Joe Beeler

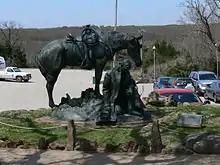
"Thanks for the rain" by Joe Beeler.

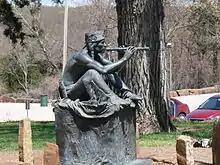
"Night Song" by Joe Beeler, at Woolaroc Museum

Joe Neil Beeler (1931–2006) was an American illustrator, artist, and sculptor specializing in the field of Western art. In 1965, he cofounded the Cowboy Artists of America (CAA) with Charlie Dye, John Hampton, and George Phippen.